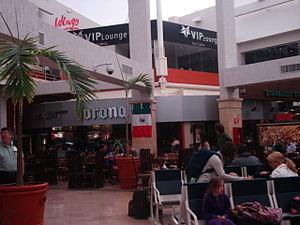
L'aéroport international de San José de Los Cabos également appelé aéroport international de Los Cabos, est le sixième aéroport le plus fréquenté du Mexique, situé à San José del Cabo, dans la municipalité de Los Cabos, dans l'État de Baja California Sur à l'ouest du Mexique.